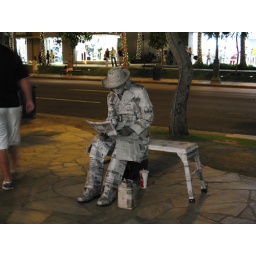
newspaper man on the street at night in waikiki.